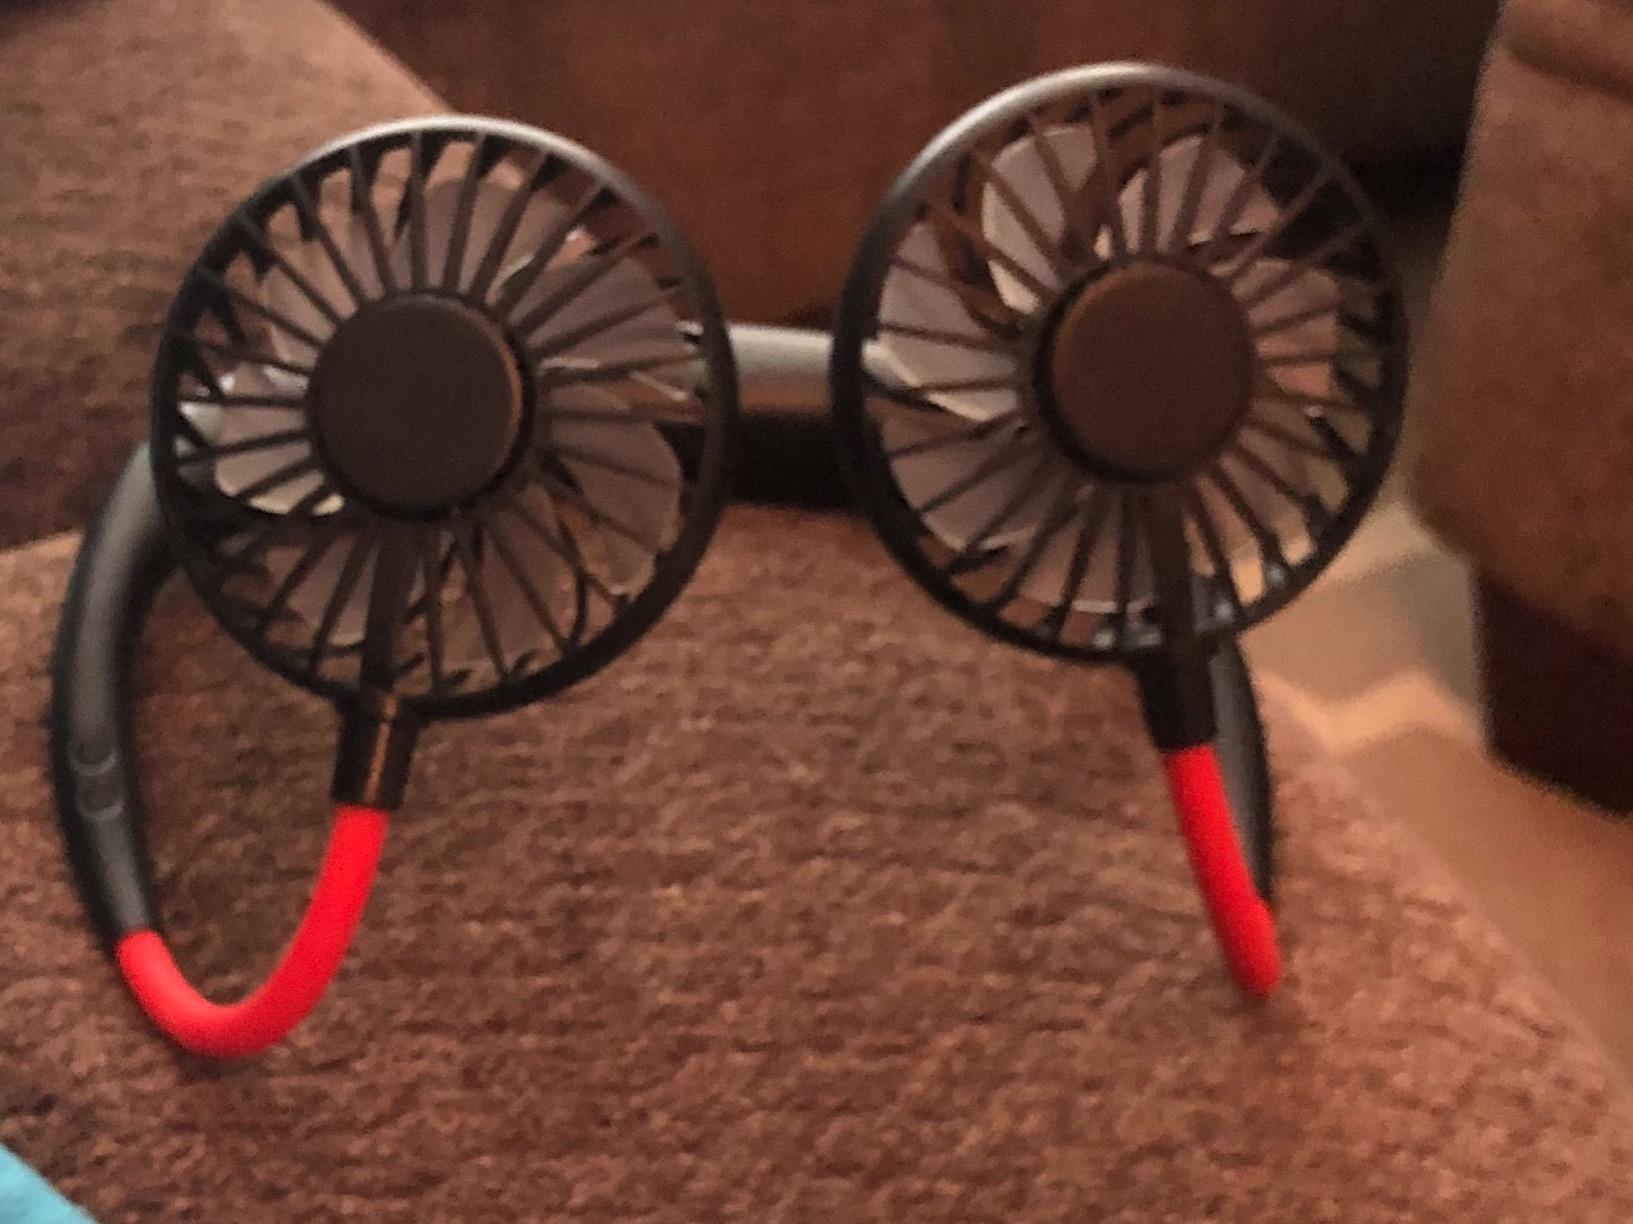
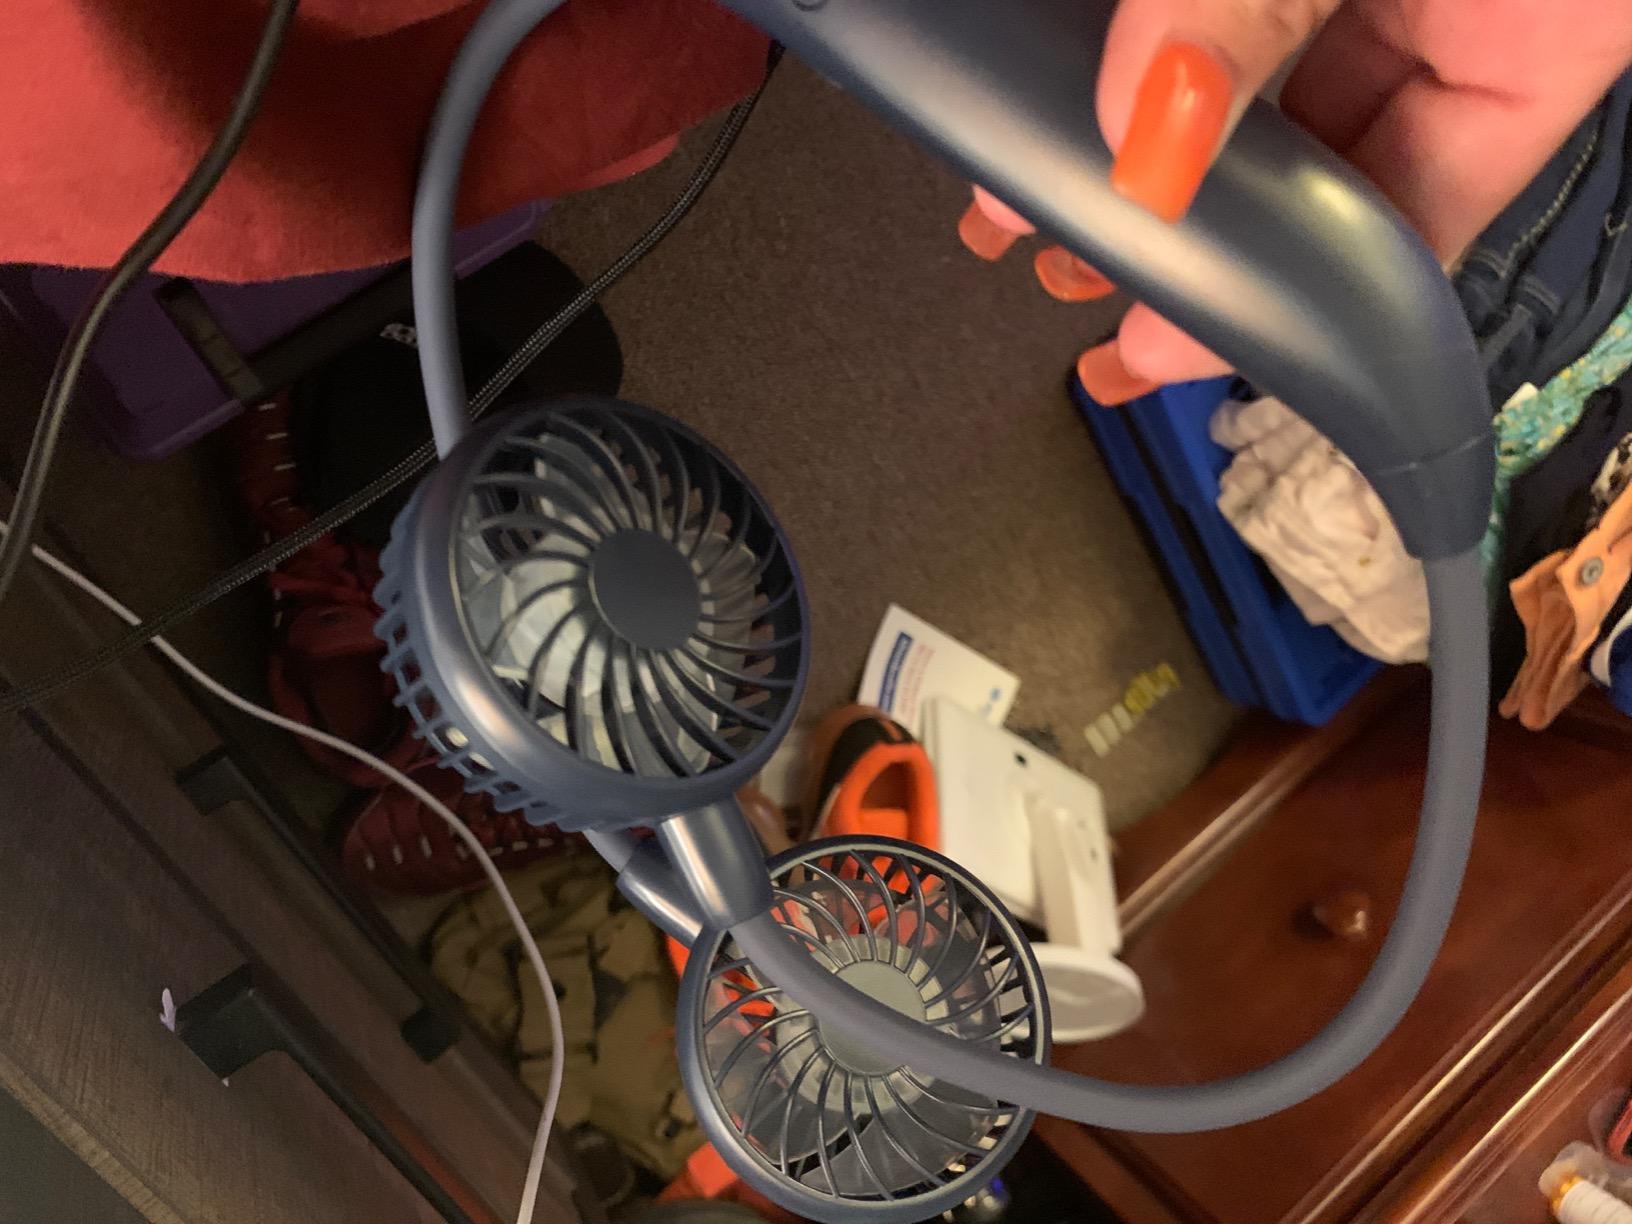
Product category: fan
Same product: no